Sherburne Historic District

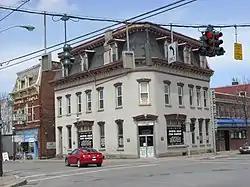
Sherburne Bank Building and Sanford Block, Sanford Historic District, May 2009

Sherburne Historic District is a national historic district located at Sherburne in Chenango County, New York. The district includes 119 contributing buildings and one contributing structure. The district contains four areas: the commercial district, the South Main Street neighborhood, the William Champ Park and environs, and the East State Street residential area. The district includes commercial, academic, industrial, and residential properties. Among the notable structures are the Sherburne Bank Building (now Post Office, 1880), Sanford Block (now Masonic Temple, 1882), Sherburne Inn (1917), Congregational Church (1864–1868, 1884), and Sherburne Public Library (1910, 1938).